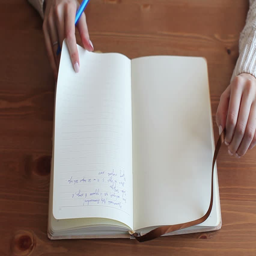
person writes in a notebook , a top view